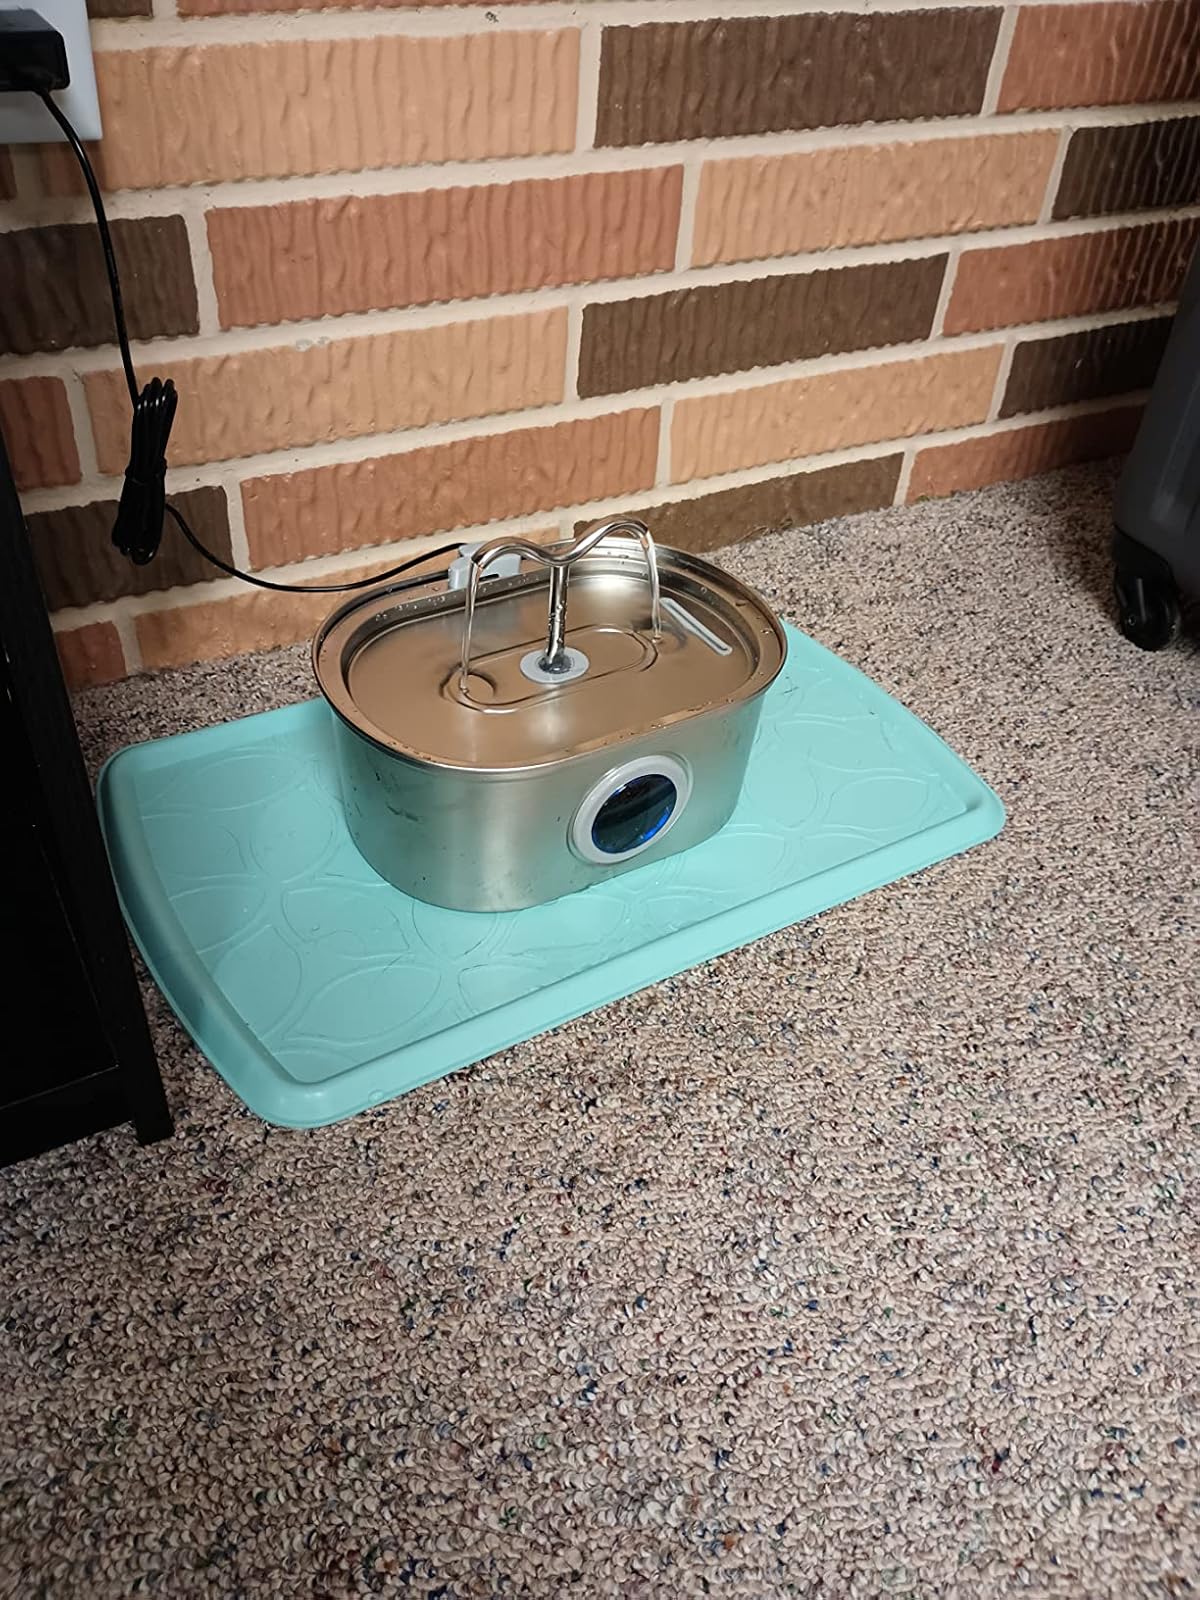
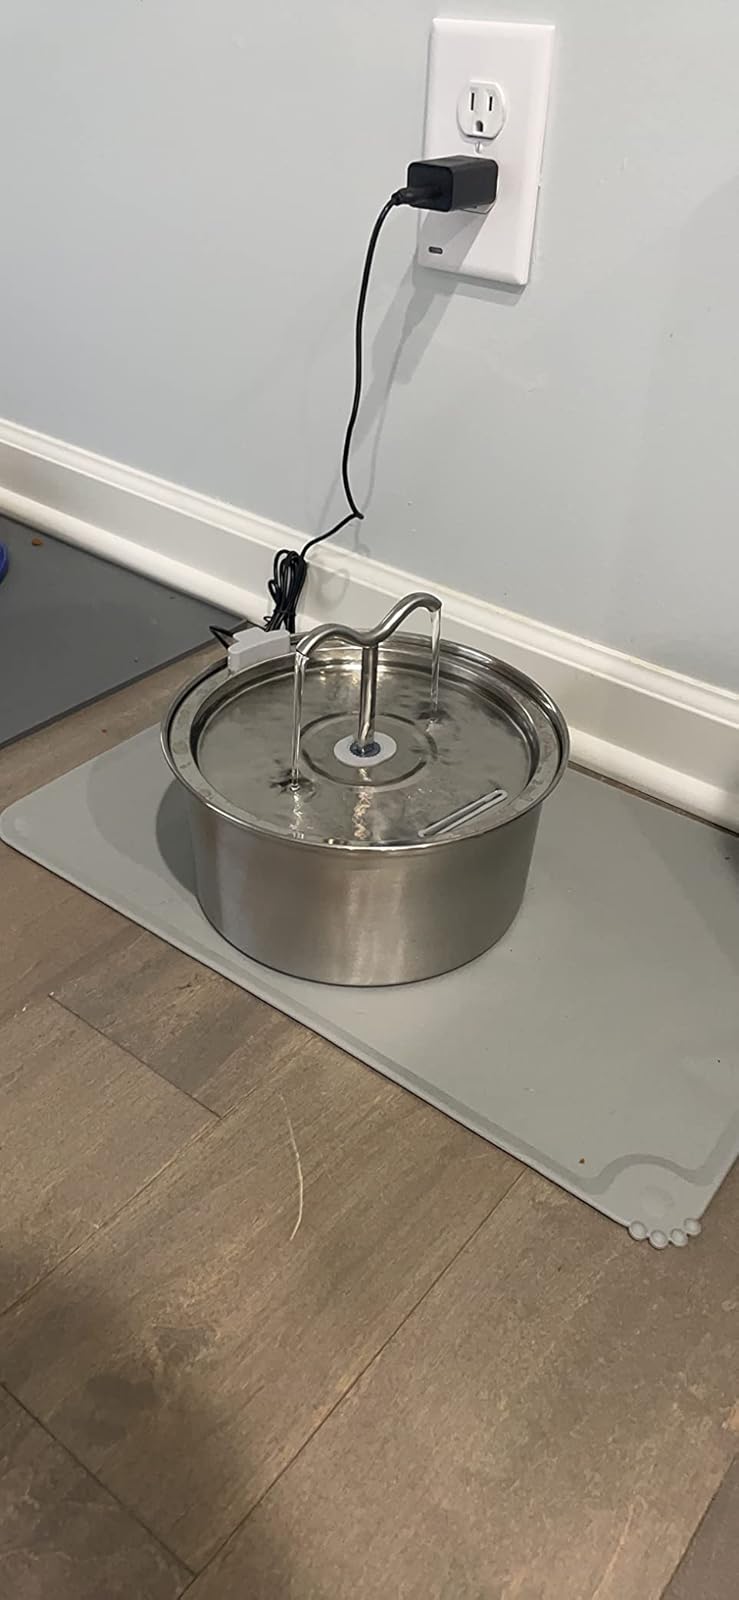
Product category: items_bowl
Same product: no